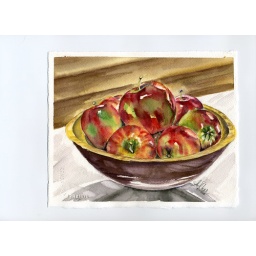
Water color of 8 red apples in wooden bowl